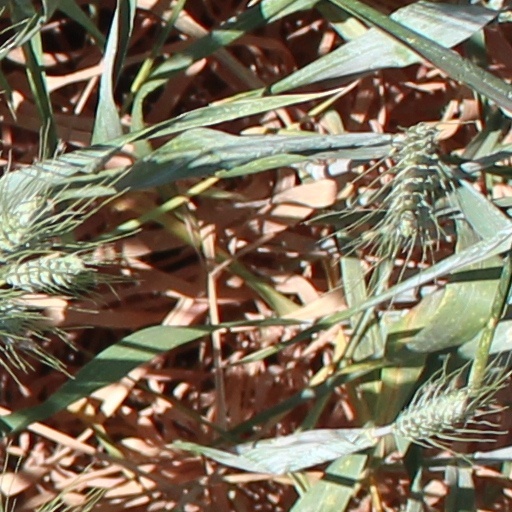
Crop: wheat